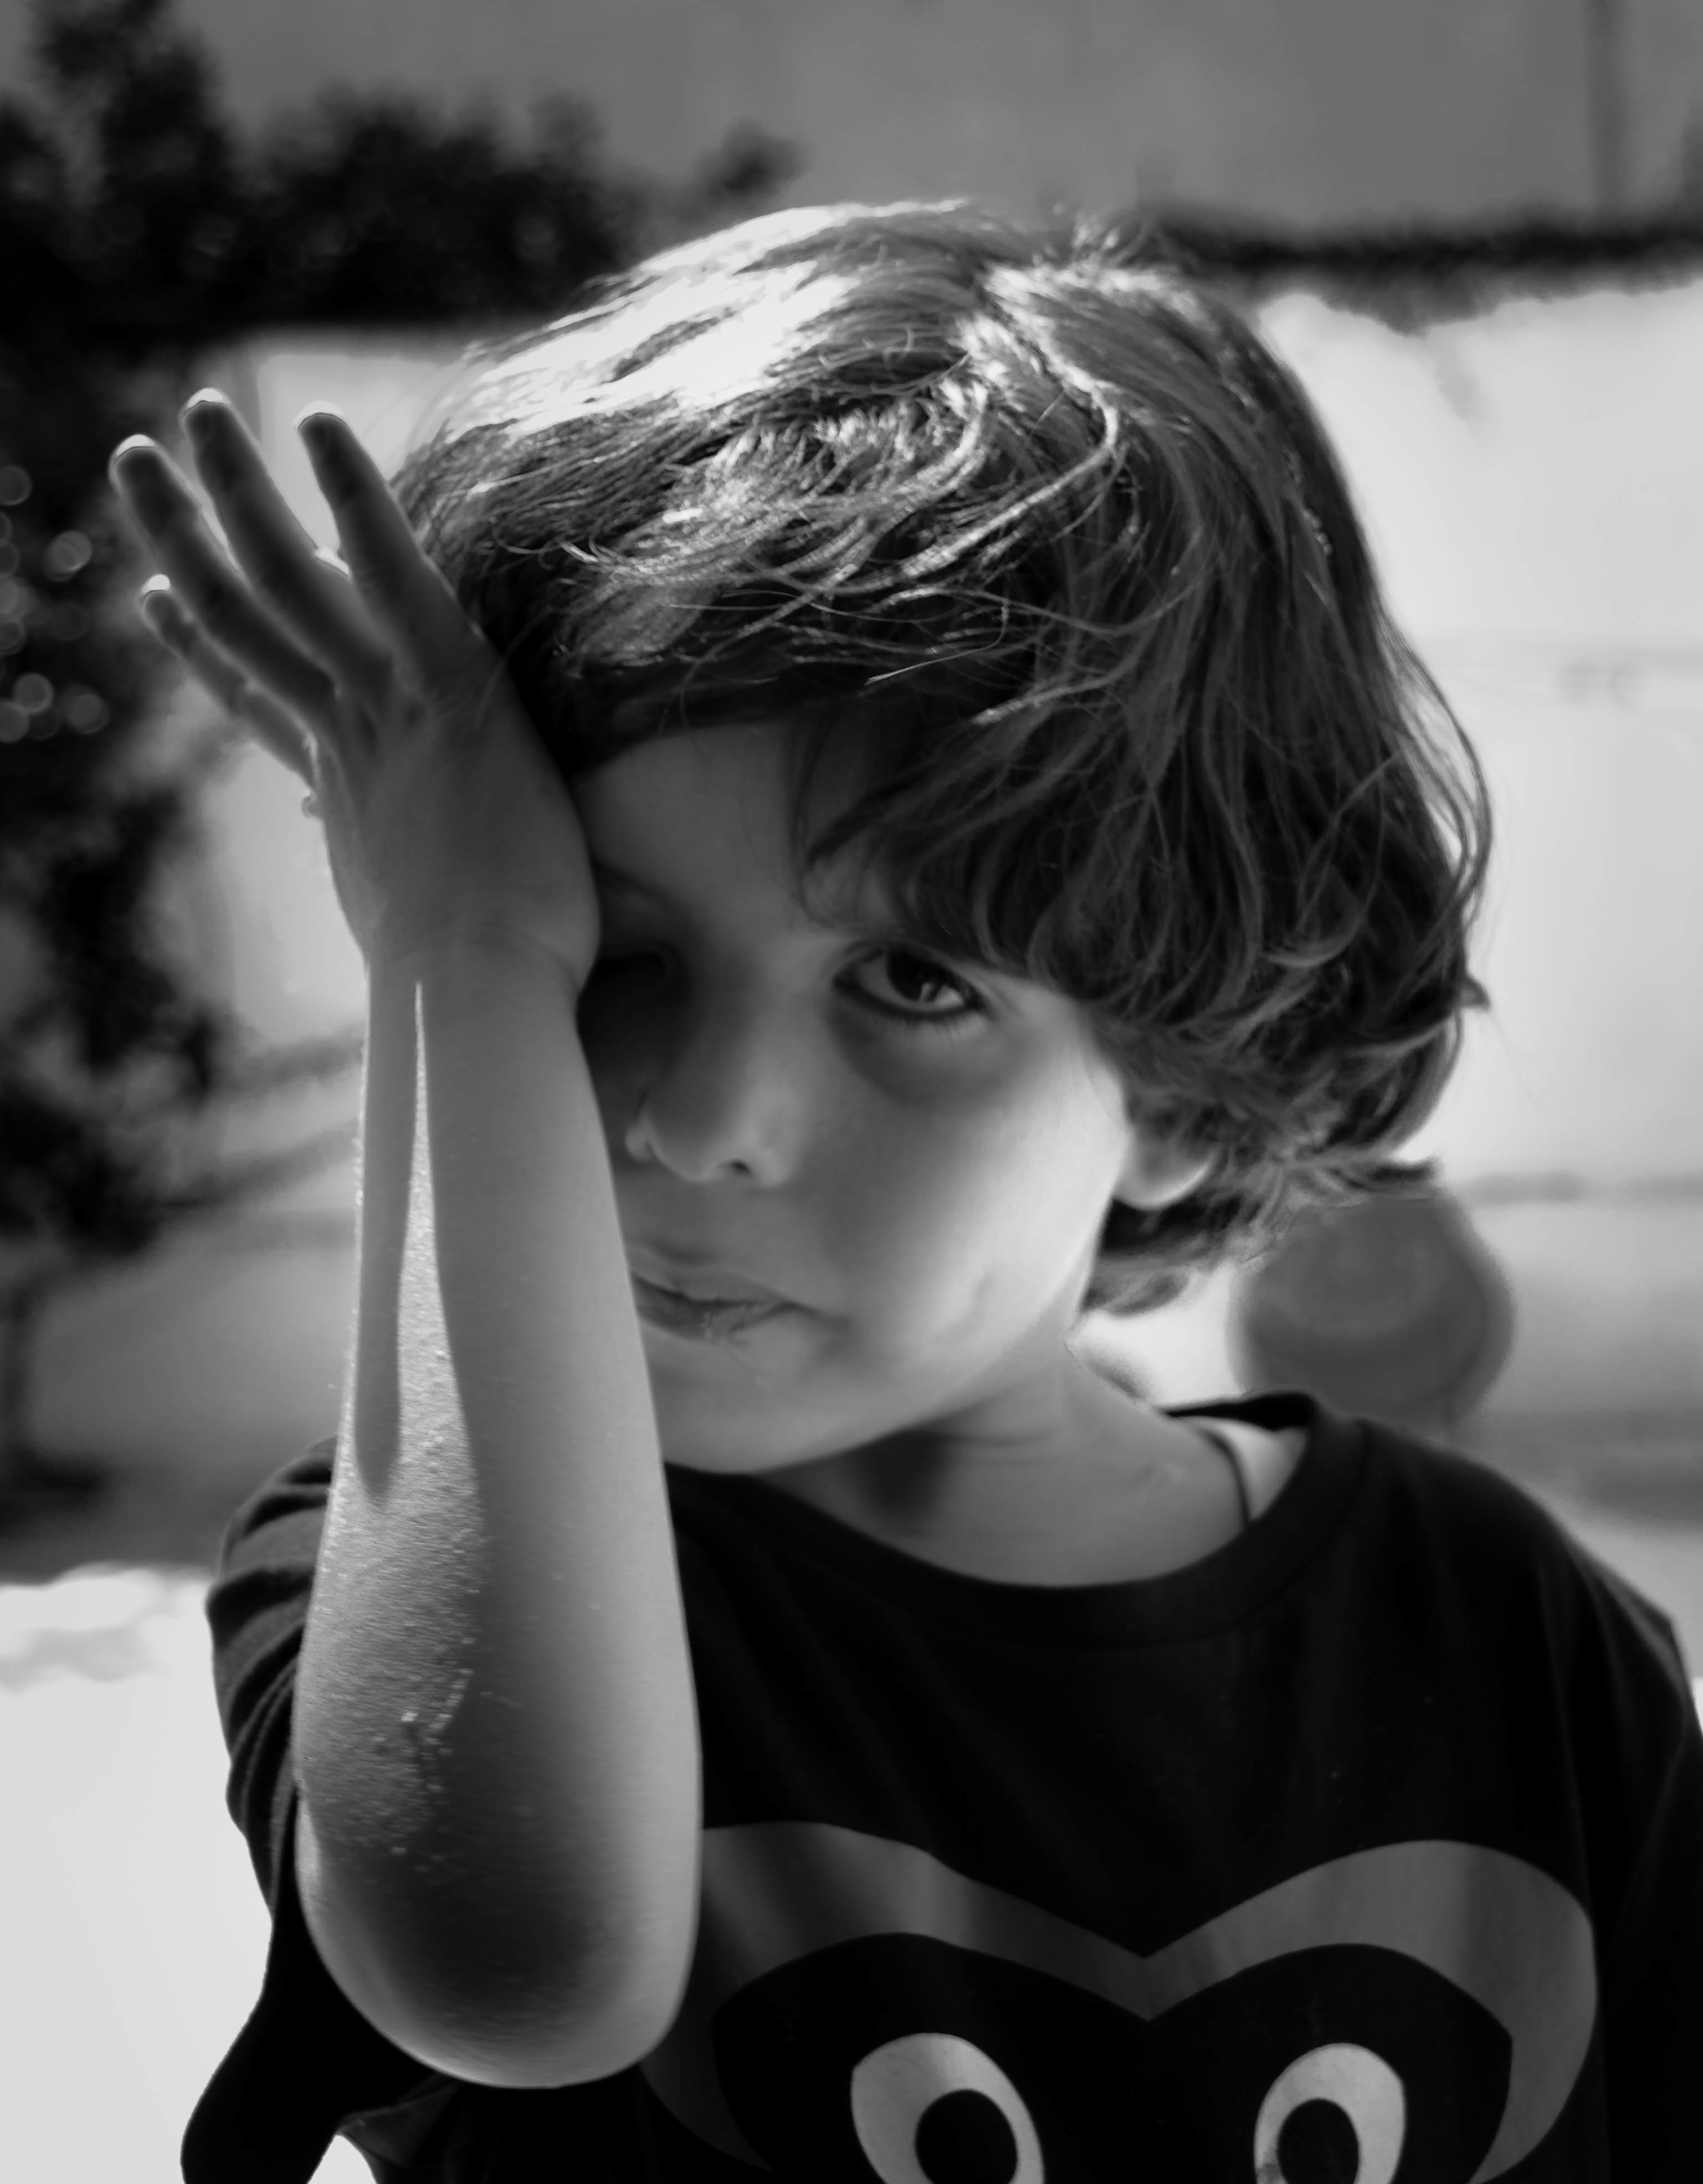
person, black and white, girl, hair, white, photography, portrait, model, child, black, monochrome, lady, facial expression, hairstyle, smile, eye, head, beauty, emotion, photo shoot, monochrome photography, portrait photography